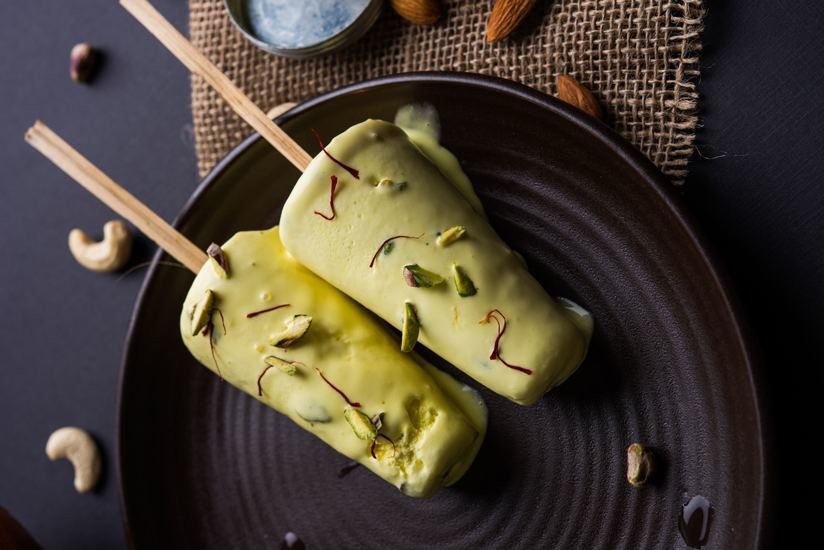
Dish: kulfi